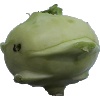
Label: Kohlrabi 1